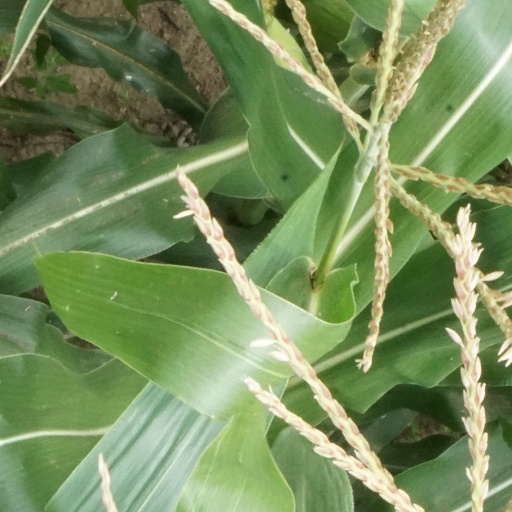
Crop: maize; corn